Marie-France Banc

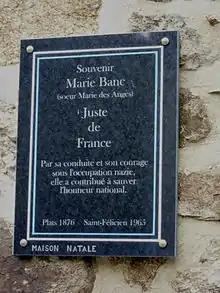
Commemorative plaque for Marie Banc (Sister Mary of the Angels).

Even though the German Gestapo searched the village regularly, and deported any Jews found there, the two children remained undetected because only Marie Banc and the directors of the two boarding schools knew that two Jewish children were living among the other Christian students. The scheme worked. Henri and Denise both survived undetected at the school and at war's end they were permanently reunited with their parents.